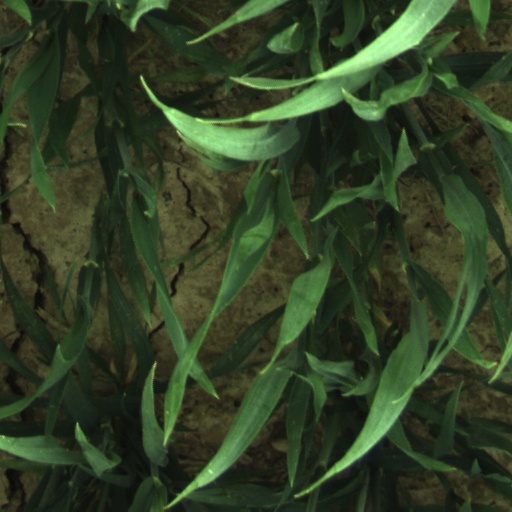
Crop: wheat